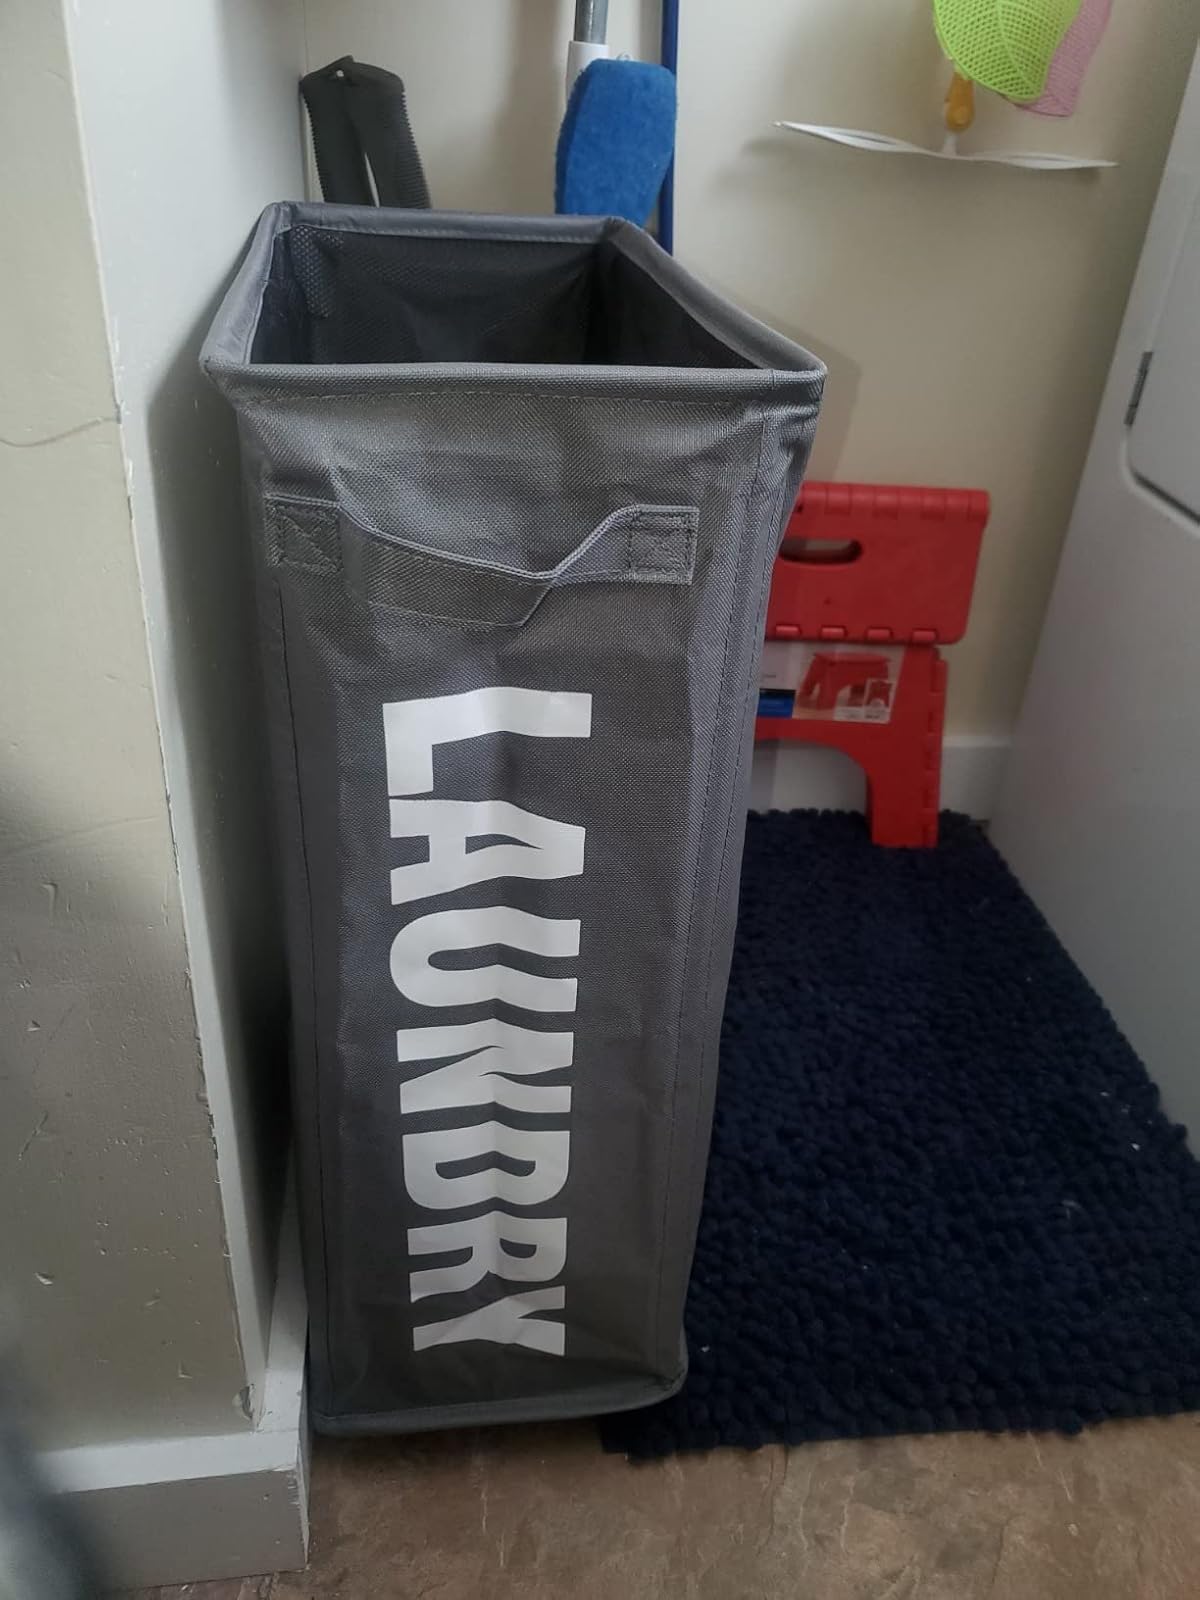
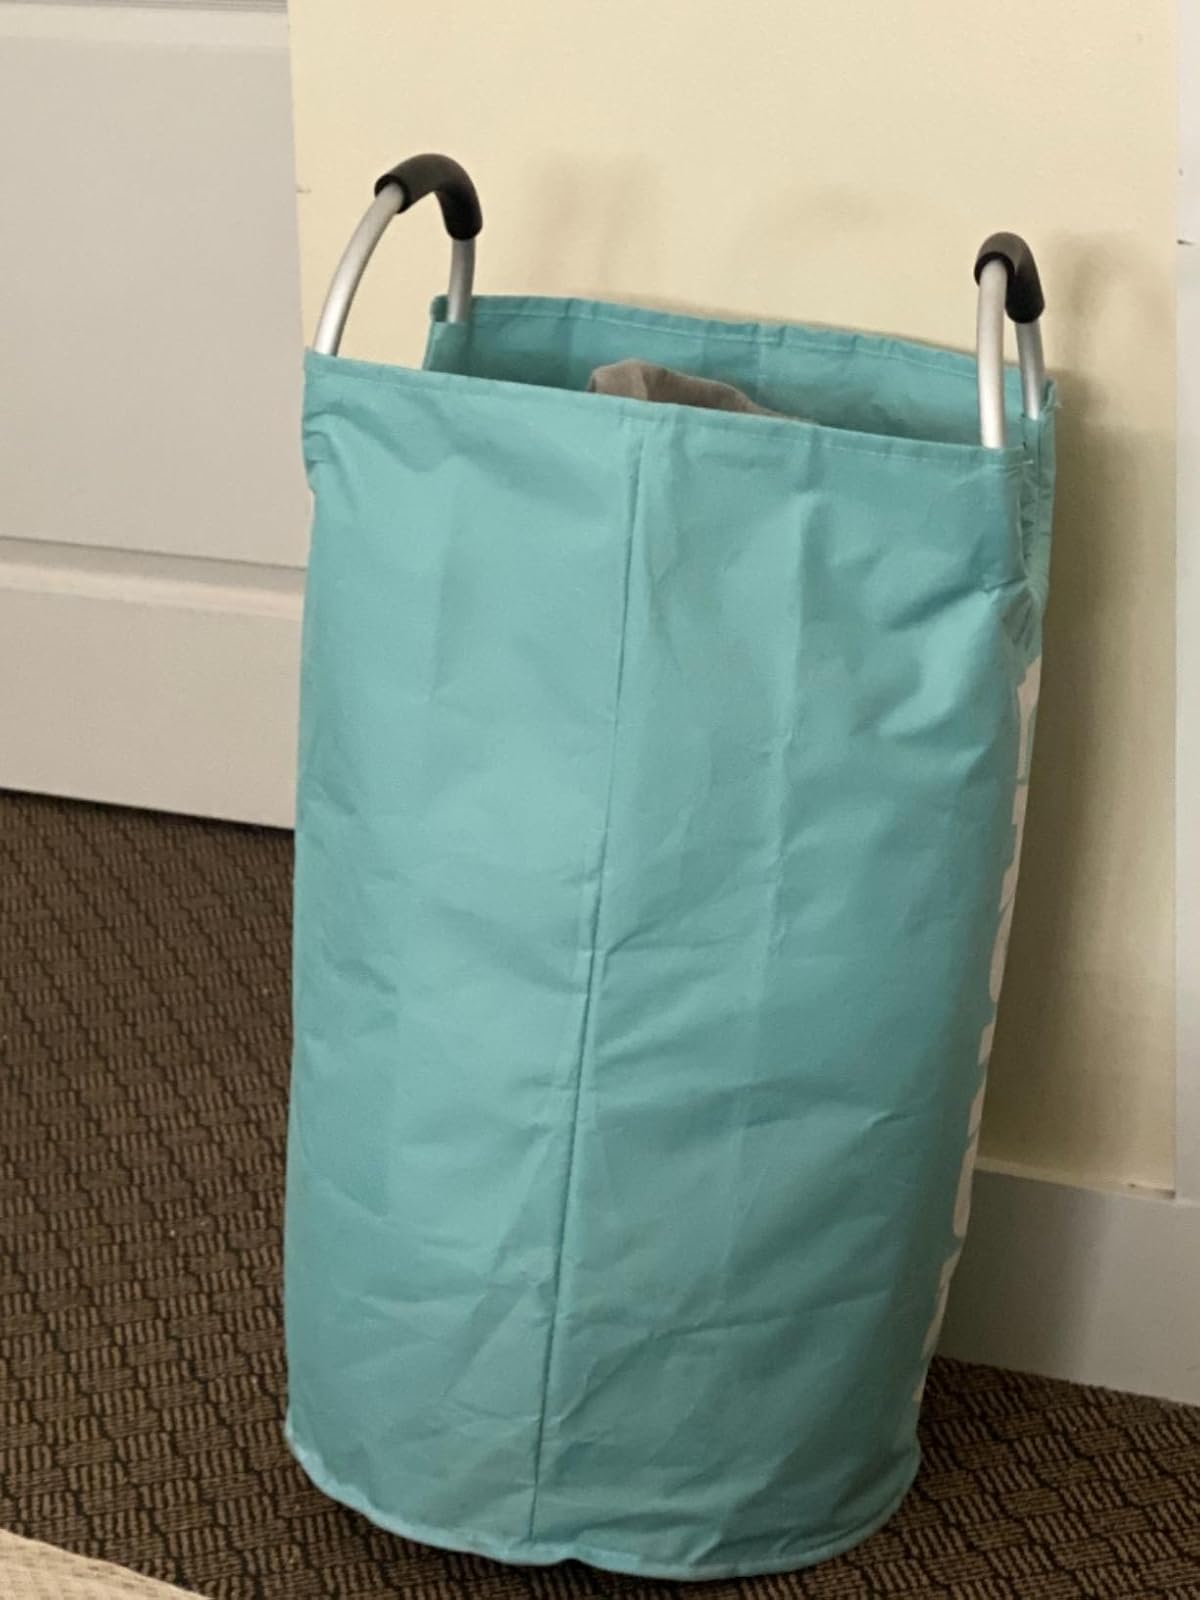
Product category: items_hamper
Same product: no